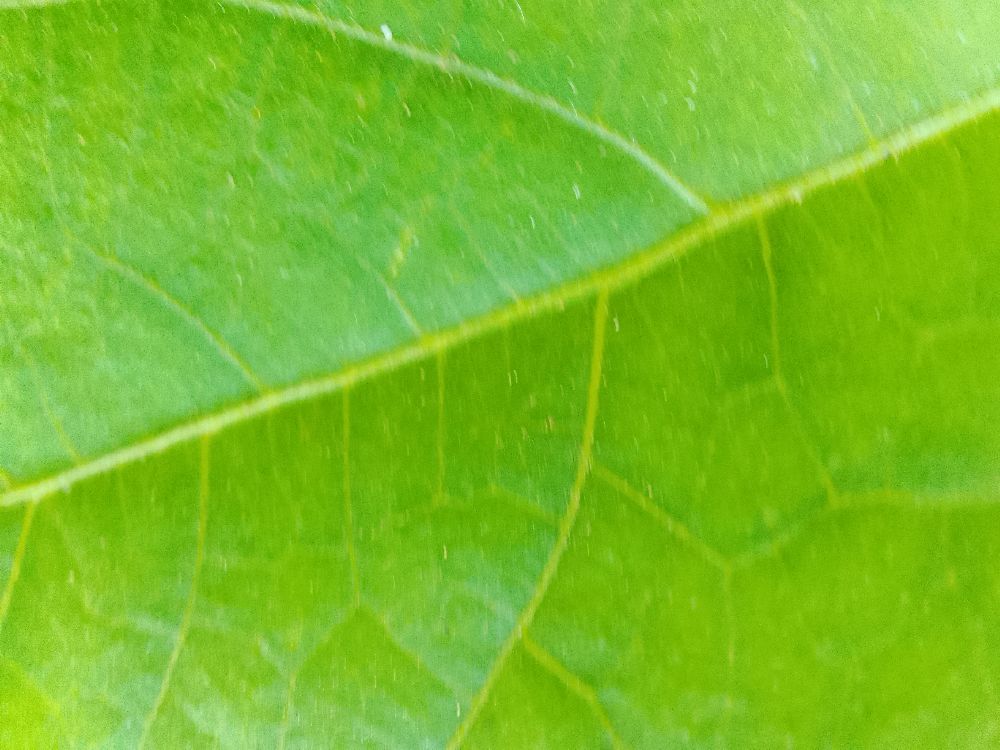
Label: healthy